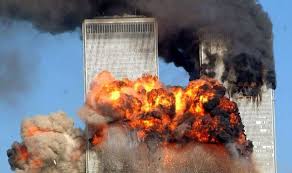
Label: urban_fire